Sony E-mount

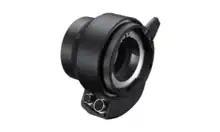
Sony LA-EB1 Adapter

Released at the end of 2019, this lens adapter allows for the mounting of a B4-mount-lens with electronic connection.